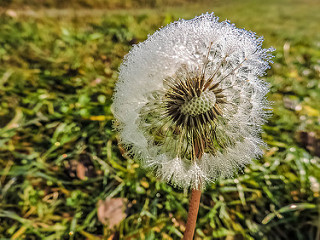
Flower: dandelion